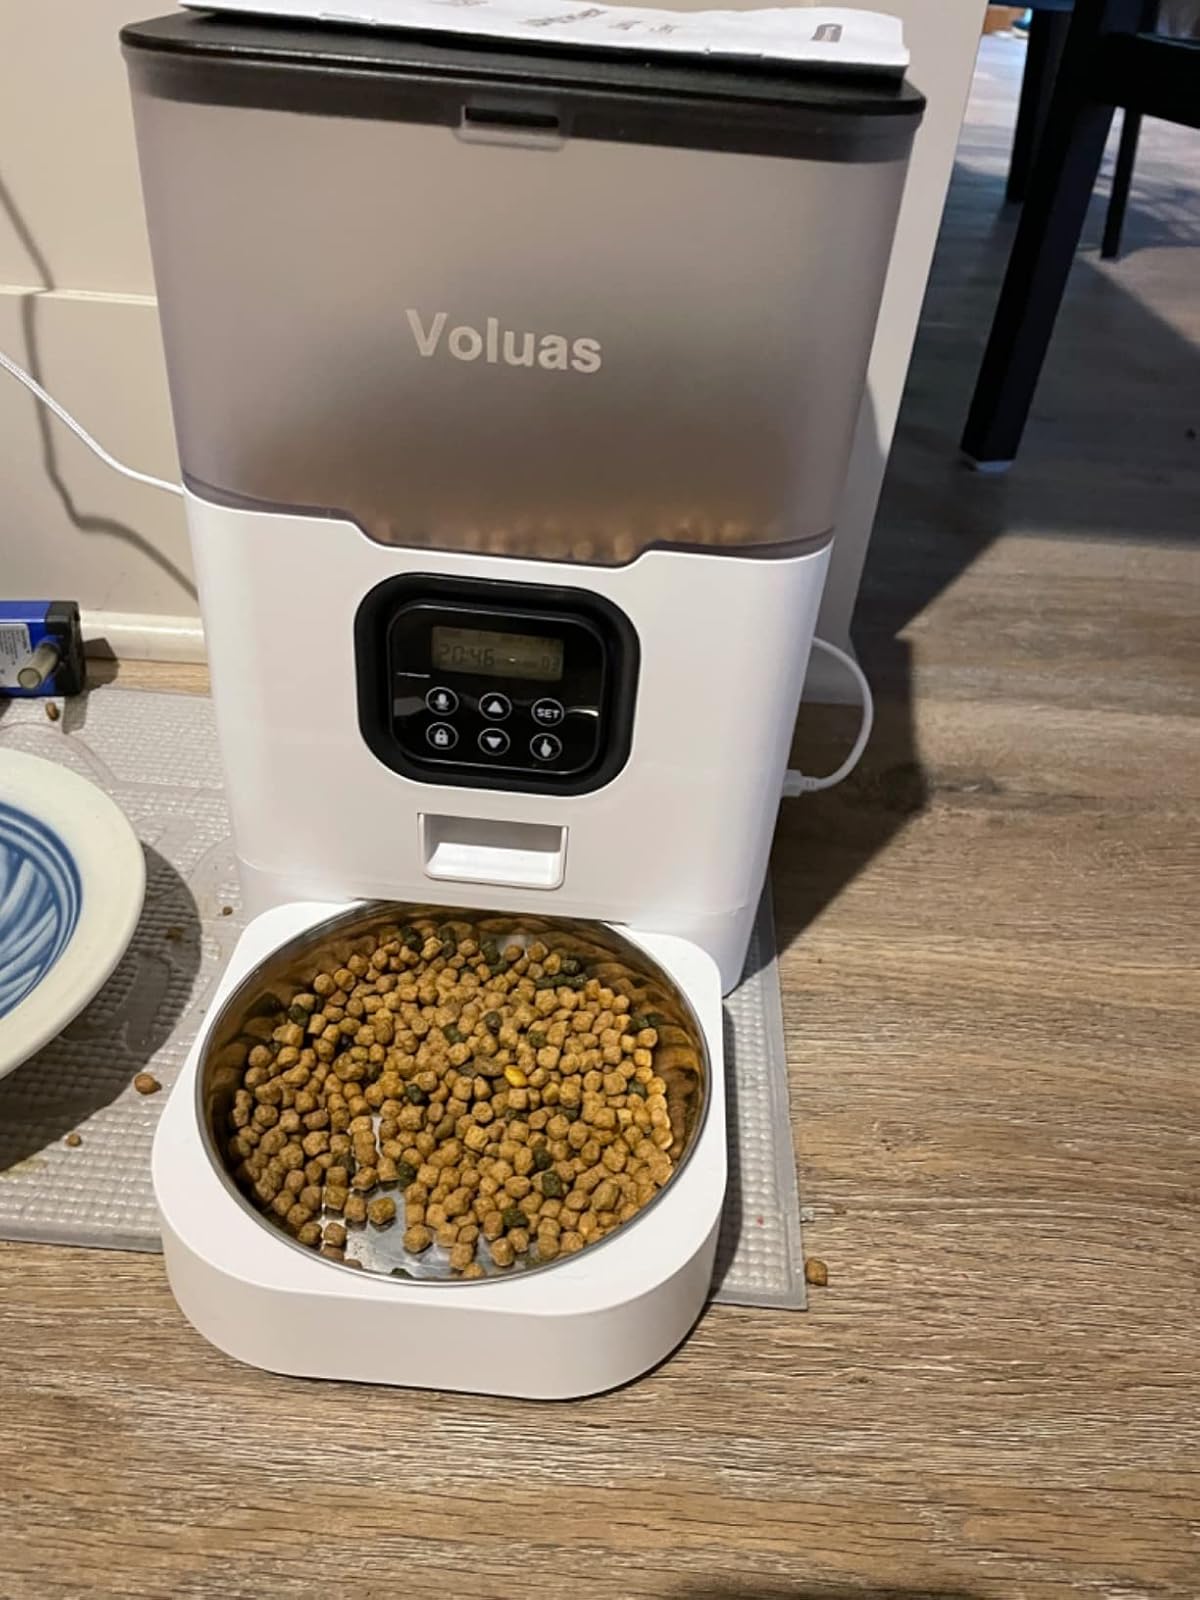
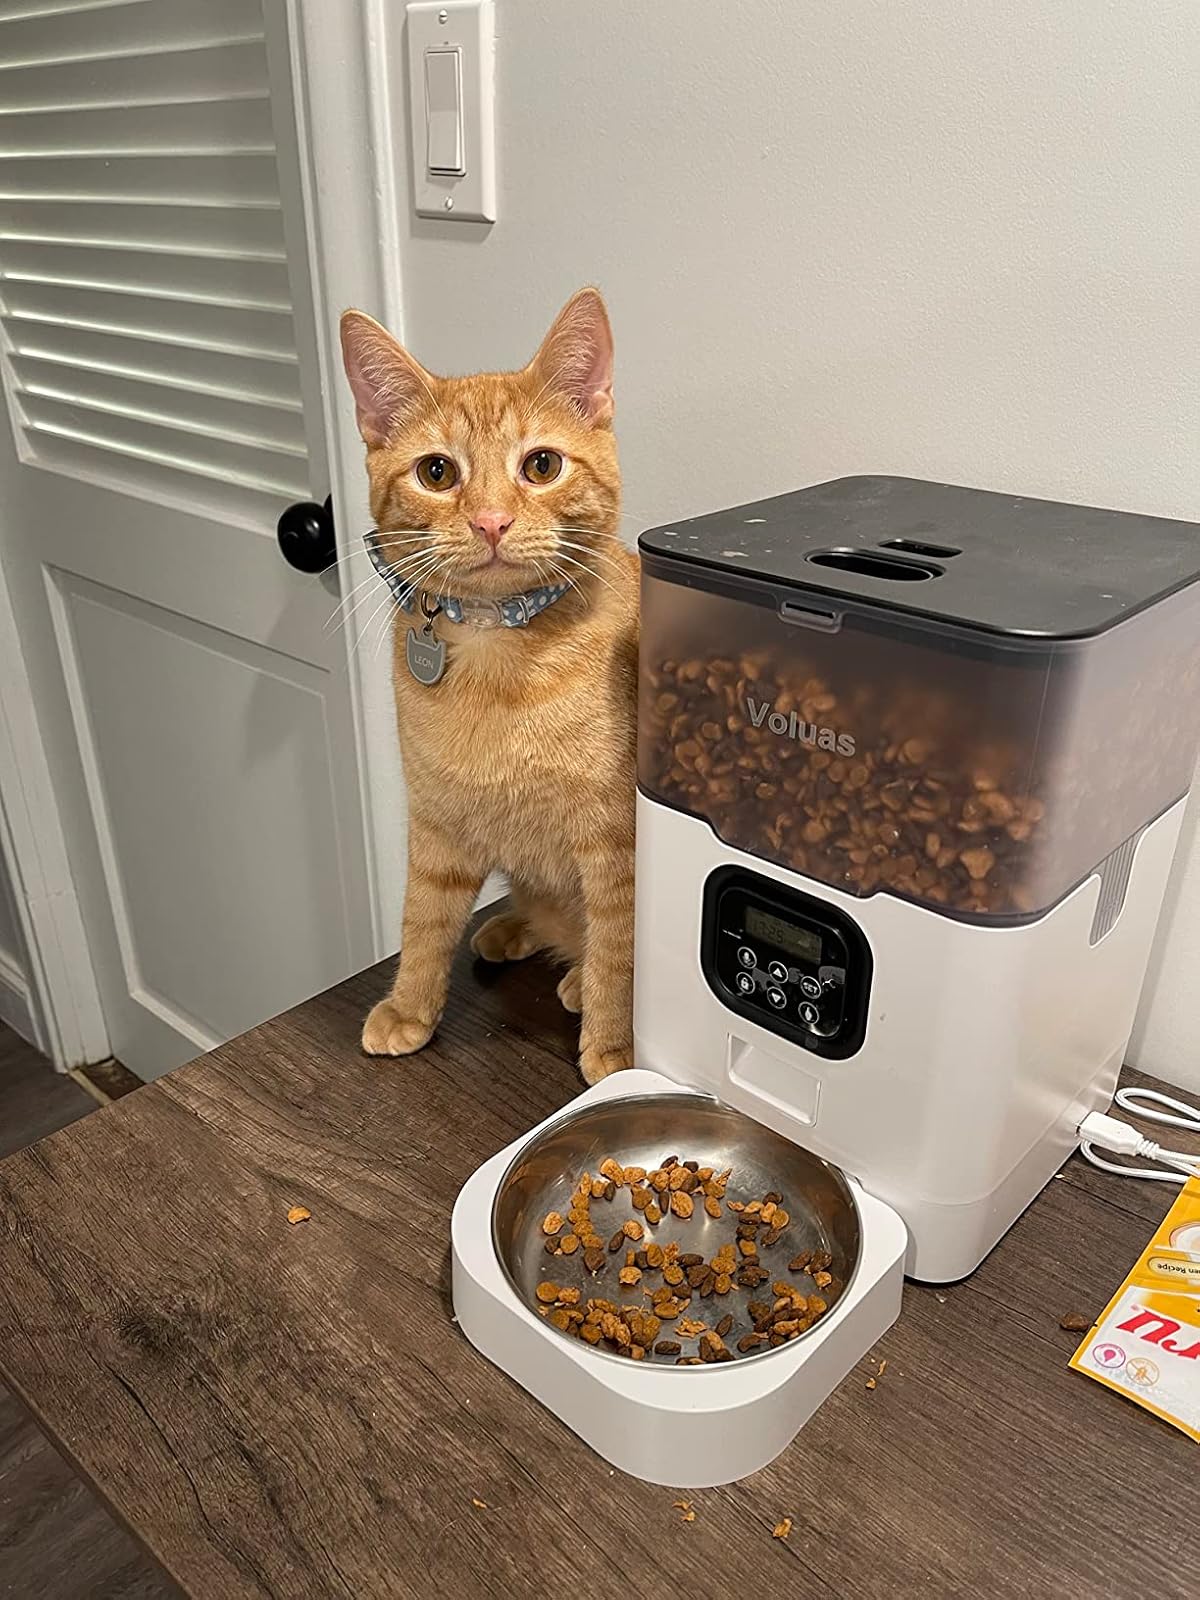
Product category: items_feeder
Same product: yes